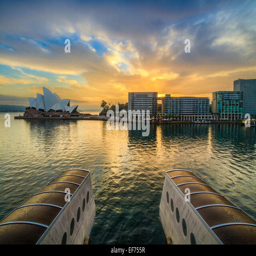
a warm sunrise view as seen .